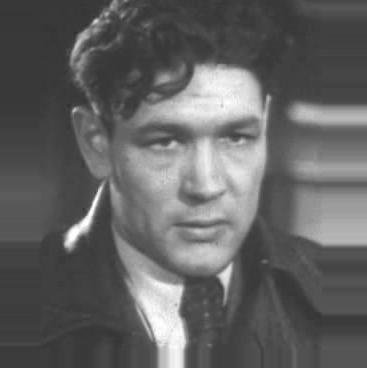
Age: 27